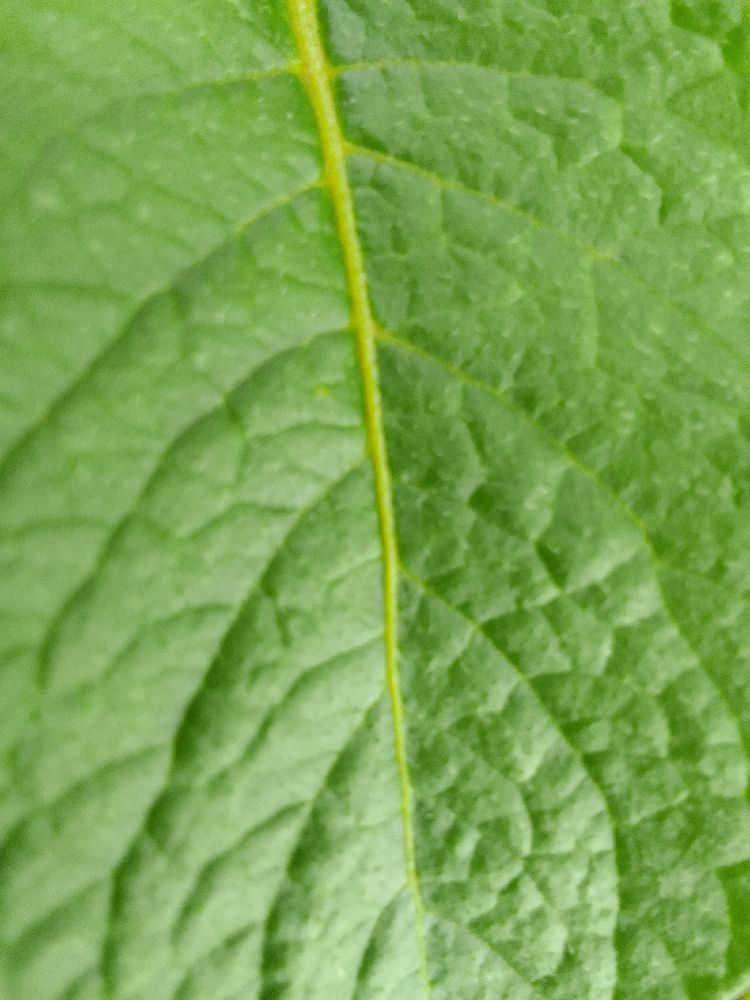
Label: Healthy